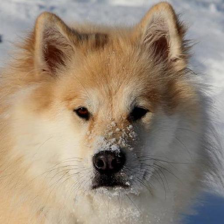
Label: animals